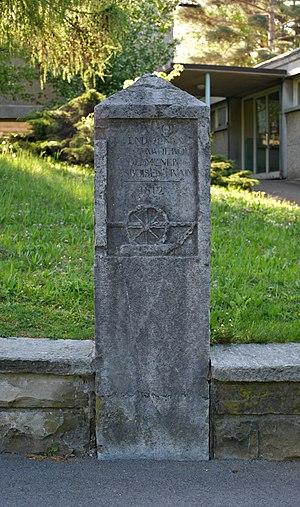
Borne de signalisation routière située sur l'avenue de la Sallaz, à Lausanne (Suisse). Datant de 1812, alors que l'avenue s'appelait route de Berne, cette borne demande aux charretiers de ne pas bloquer leurs roues dans la descente sans sabots, ni de freiner en faisant traîner des troncs, et cela pour éviter la formation d'ornières. Le texte gravé dit
Sallaz/Vennes/Séchaud est un quartier de la ville de Lausanne, en Suisse.